Aeromarine PG-1

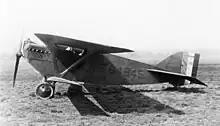

Power was to have been provided by the eight-cylinder, water-cooled Wright K-2 engine but the first two prototypes were fitted with Packard 1A-1116 units due to delays in clearing the K-2 for flight testing. A third prototype was also built and testing was eventually carried out using both the K-2 and Packard 1A-1237 at McCook Field. Prototype aircraft suffered disappointing performance, high levels of vibration and poor visibility. The aircraft had a tendency to spin when stalled. Development was abandoned in 1922.